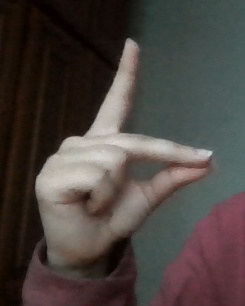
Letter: ta